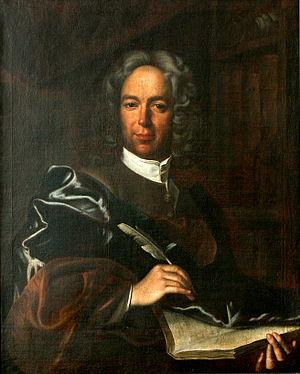
Matthias Bel est un philosophe slovaque, polymathe, encyclopédiste, éducateur, et prédicateur protestant.